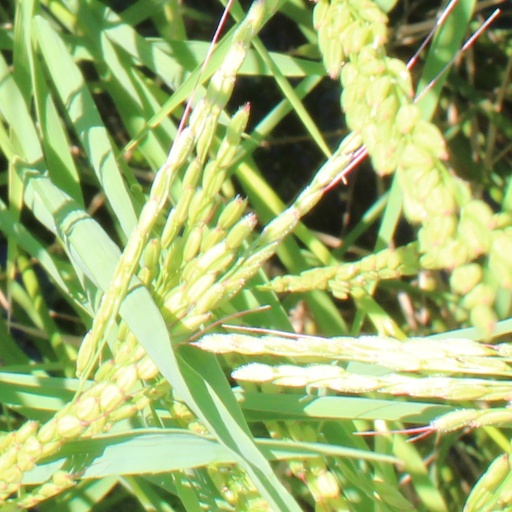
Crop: rice